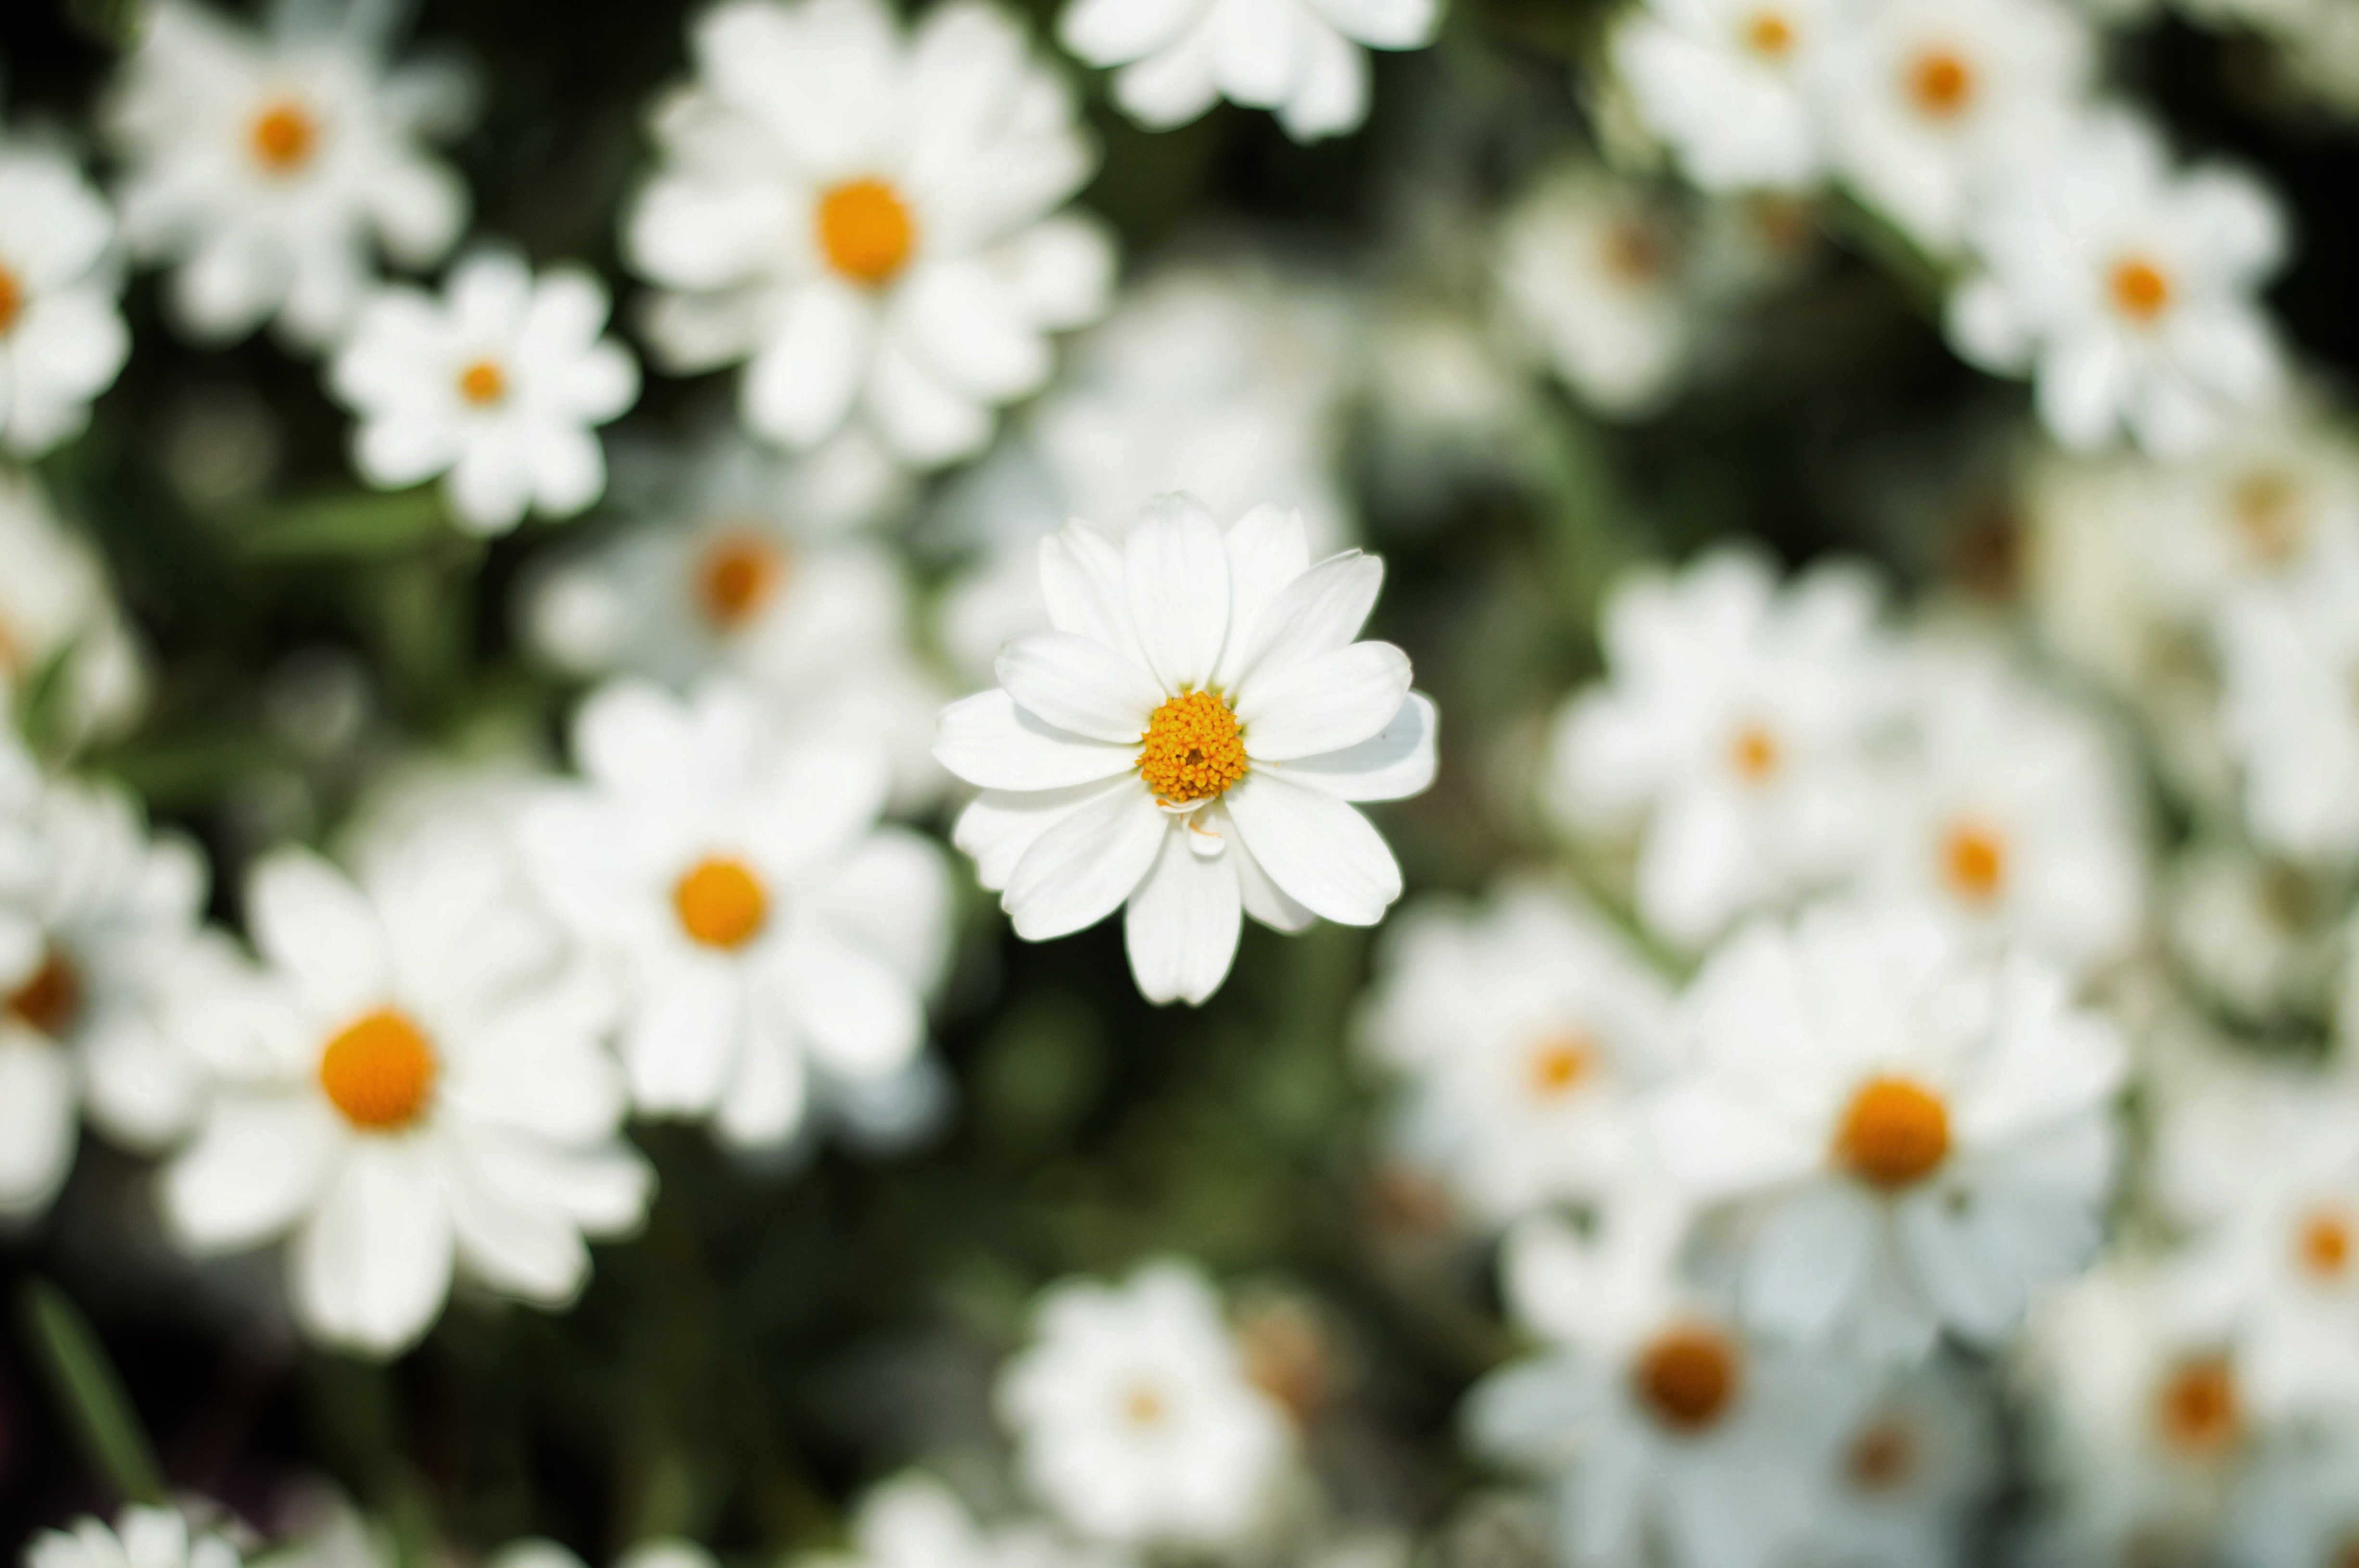
flower, flowering plant, white, petal, plant, chamomile, chamaemelum nobile, daisy, close up, spring, wildflower, botany, tanacetum balsamita, daisy family, tanacetum parthenium, oxeye daisy, marguerite daisy, grass, mayweed, herb, photography, annual plant, camomile, macro photography, pollen, aster, perennial plant